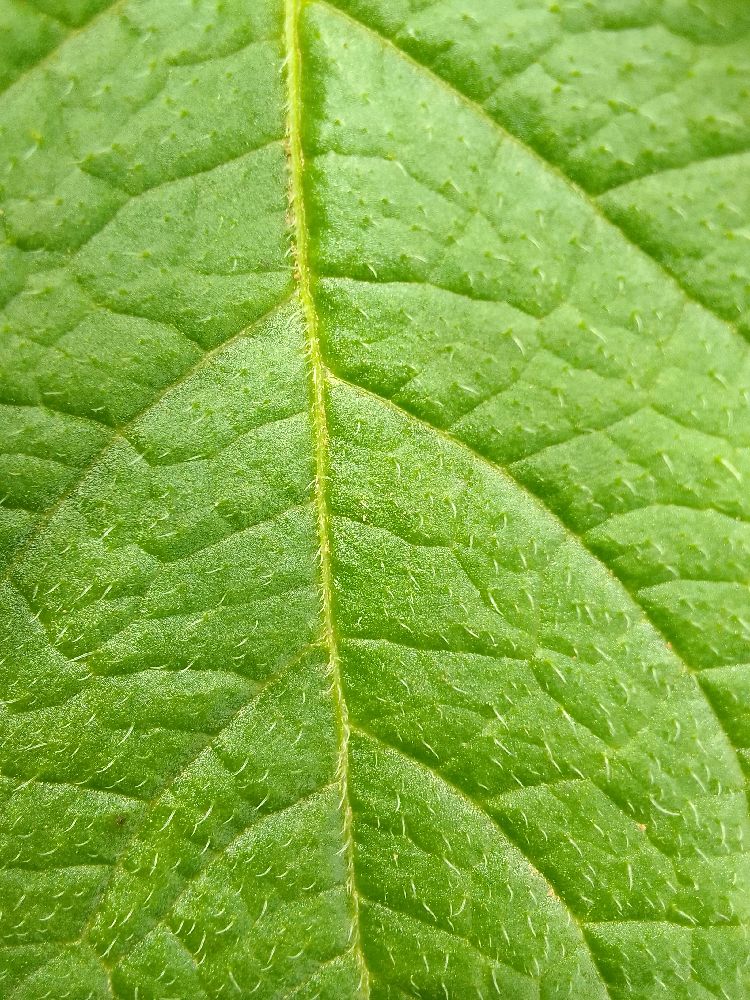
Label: Healthy